Abraham Isaacsen Verplanck

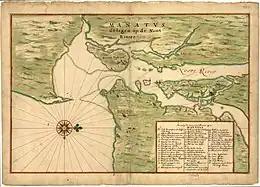
Map (c1639) "Manhattan situated on the North Rivier" with numbered key showing No. 31, three plantations at Paulus Hook

Bergen, along the west bank Hudson River and Bergen Hill would become contemporary Hudson County, New Jersey. Though it only became independent municipality from 1661 with the founding of a village at Bergen Square, Bergen began as a factorij at Communipaw circa 1615 and was first settled in 1630 as Pavonia, with settlements at Harsimus, Paulus Hook, Hoboken, and Vriessendael in the following years. They were along the banks of the North River (Hudson River) across from New Amsterdam, under whose jurisdiction they fell.